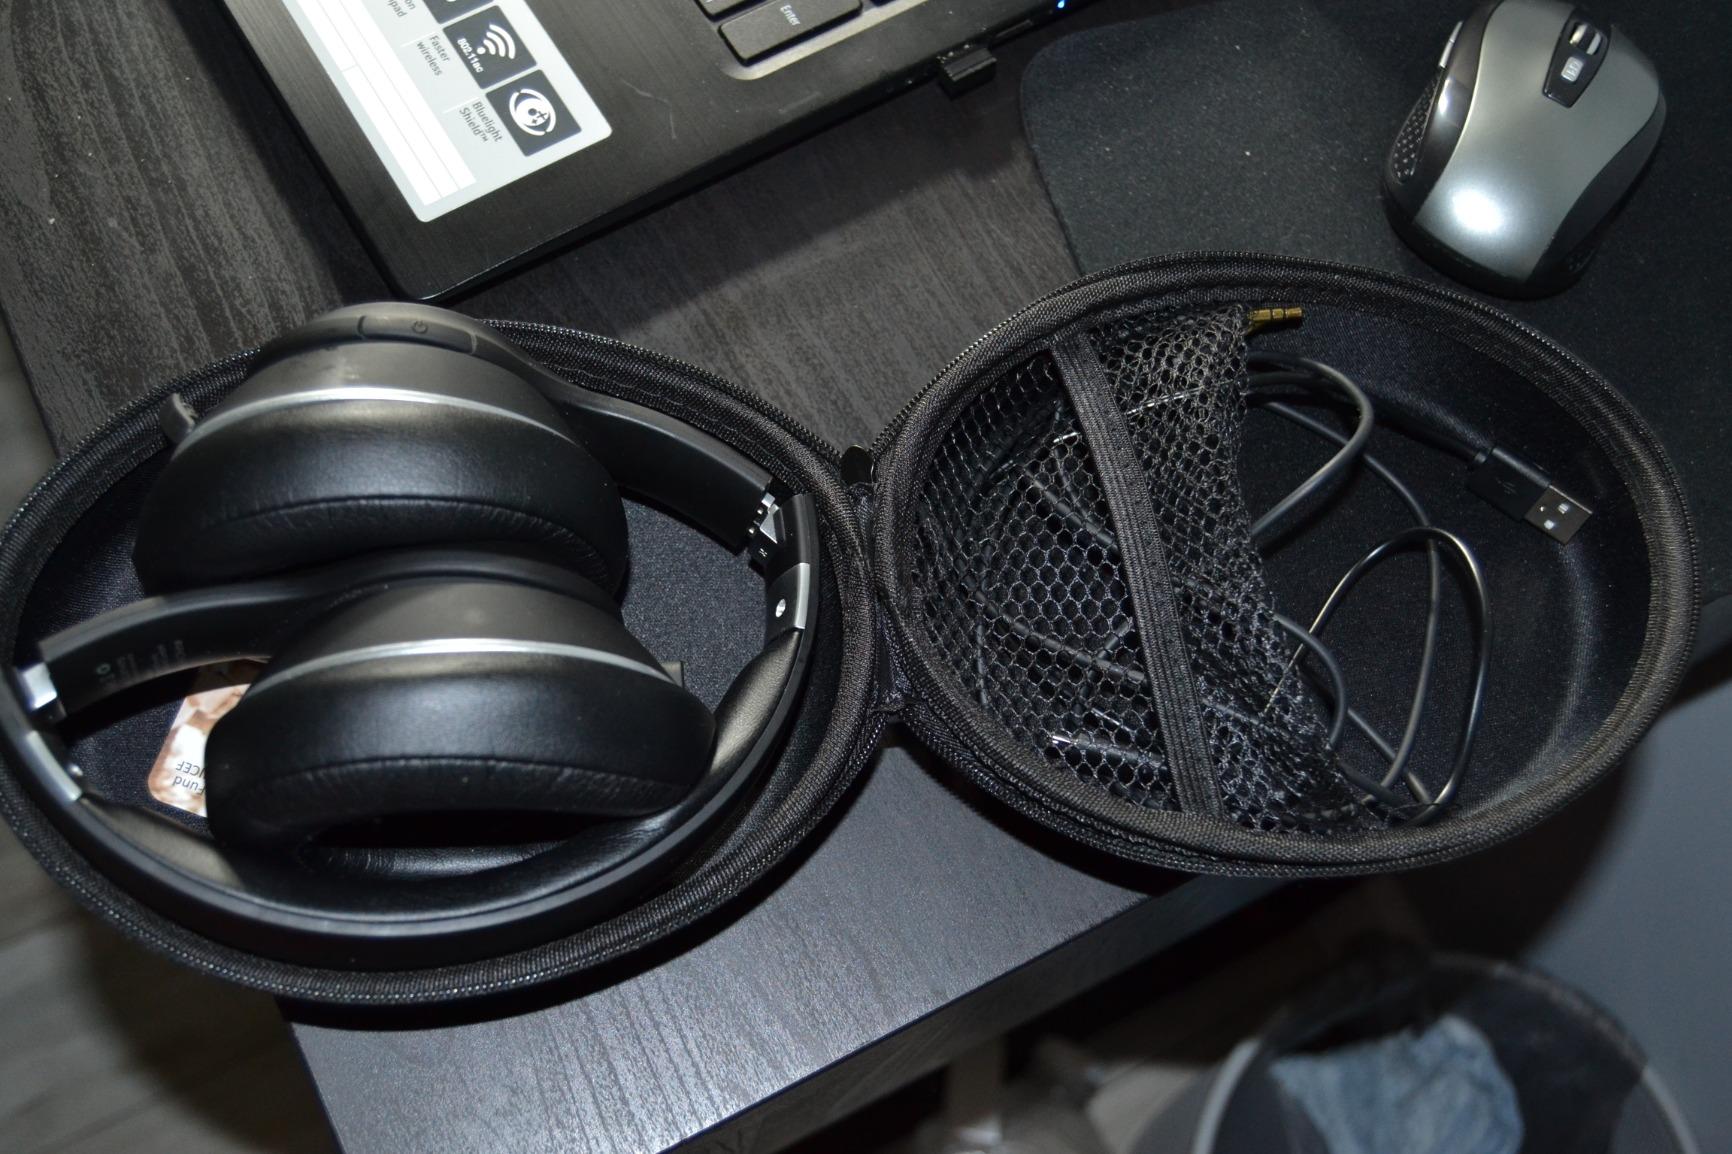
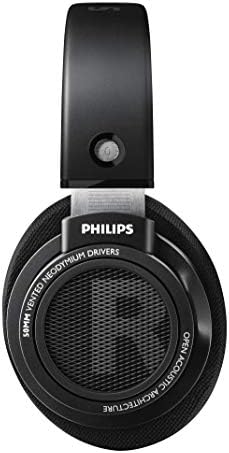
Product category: headphones
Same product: no